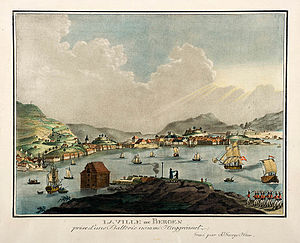
Georg Haas (kobberstikker) / Værker
La vile de Bergen prise d' une Batterie nommé Hæggrénsset af Georg Haas
Georg Christian Wilhelm Haas var en dansk kobberstikker, søn af Jonas Haas og dermed bror til Meno og Peter Haas.